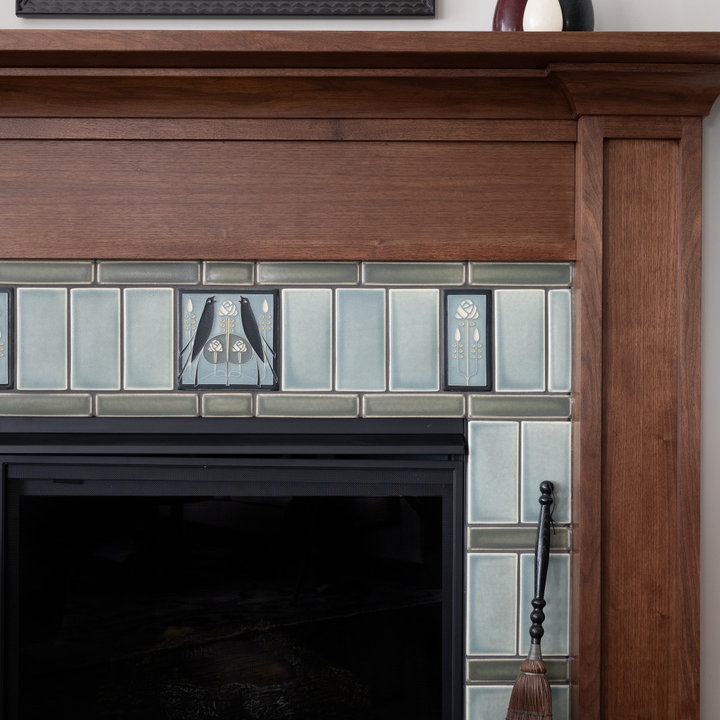
Style: ArtDeco